Caitlin Gerard

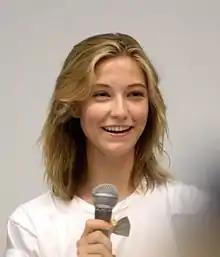
Gerard in 2012

In film, Gerard is best known for her work in the horror genre, having had lead roles in "Smiley" (2012) and "The Wind" (2018), and a supporting role in "" (2018). She played Kim in "Magic Mike" (2012), and reprised the role in "Magic Mike's Last Dance" (2023).